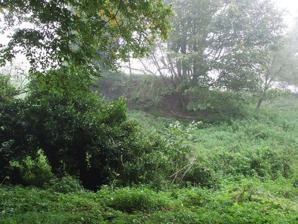
Building: Bolbec Castle
Country: United Kingdom
Year built: 1147
Bolbec Castle Buckinghamshire , England Bolebec Castle motte Bolbec Castle Coordinates 51°52′49″N 0°50′22″W / 51.880356°N 0.839559°W / 51.880356; -0.839559 Type Castle Site information Condition Demolished Site history Materials Masonry Bolbec Castle or Bolebec Castle , was a castle in the village of Whitchurch, Buckinghamshire , England. History The motte and bailey castle was illegally built for Hugh II de Bolbec, Lord of Whitchurch during the Anarchy of 1147 and its building was criticized by Pope Eugene III . It is thought [ by whom? ] to have had a masonry keep and the deep defences of the motte enhanced naturally defensive ground. The triangular bailey is now separated from its motte by Castle Lane. Oliver Cromwell was responsible for its destruction in the English Civil War (1642–51). The surviving earthworks are a scheduled monument . See also Castles in Great Britain and Ireland English feudal barony List of castles in England References